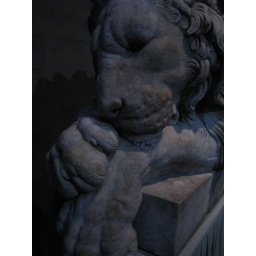
sleeping stone lions lie in wait for the unwary traveller, suddenly...(Photostory in progress pool)Big stone lion at chatsworth. See big